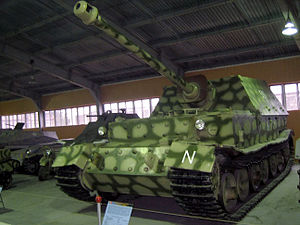
Elefant (panserjager)
Elefant udstillet på Kubinka tankmuseum i Moskva
Panserjageren Sd.Kfz. 184 Elefant var en tysk Schwerer Panzerjäger fra 2. verdenskrig. Den blev oprindeligt kaldt for 'Ferdinand' efter dens designer Ferdinand Porsche.